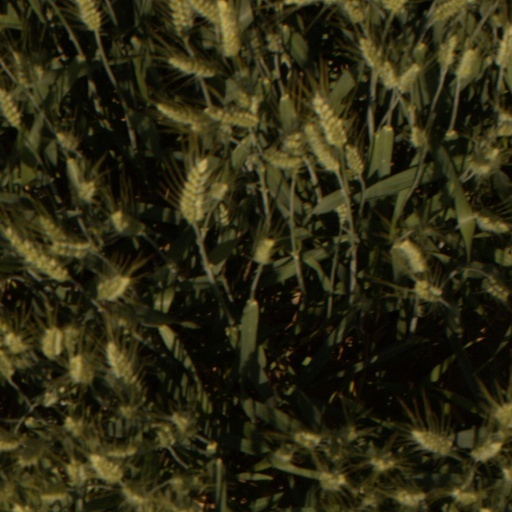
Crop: wheat